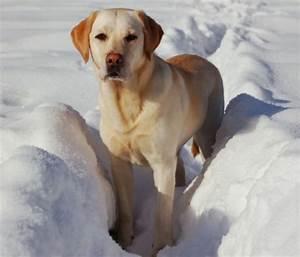
dog